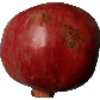
Label: Pomegranate 1